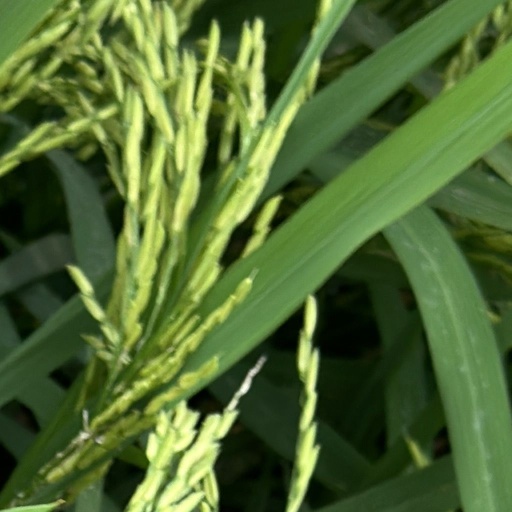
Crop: rice